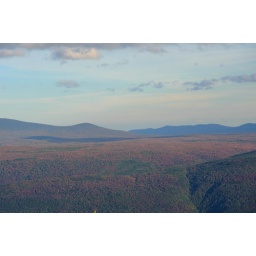
The next mountain over is quite red at the upper elevations.